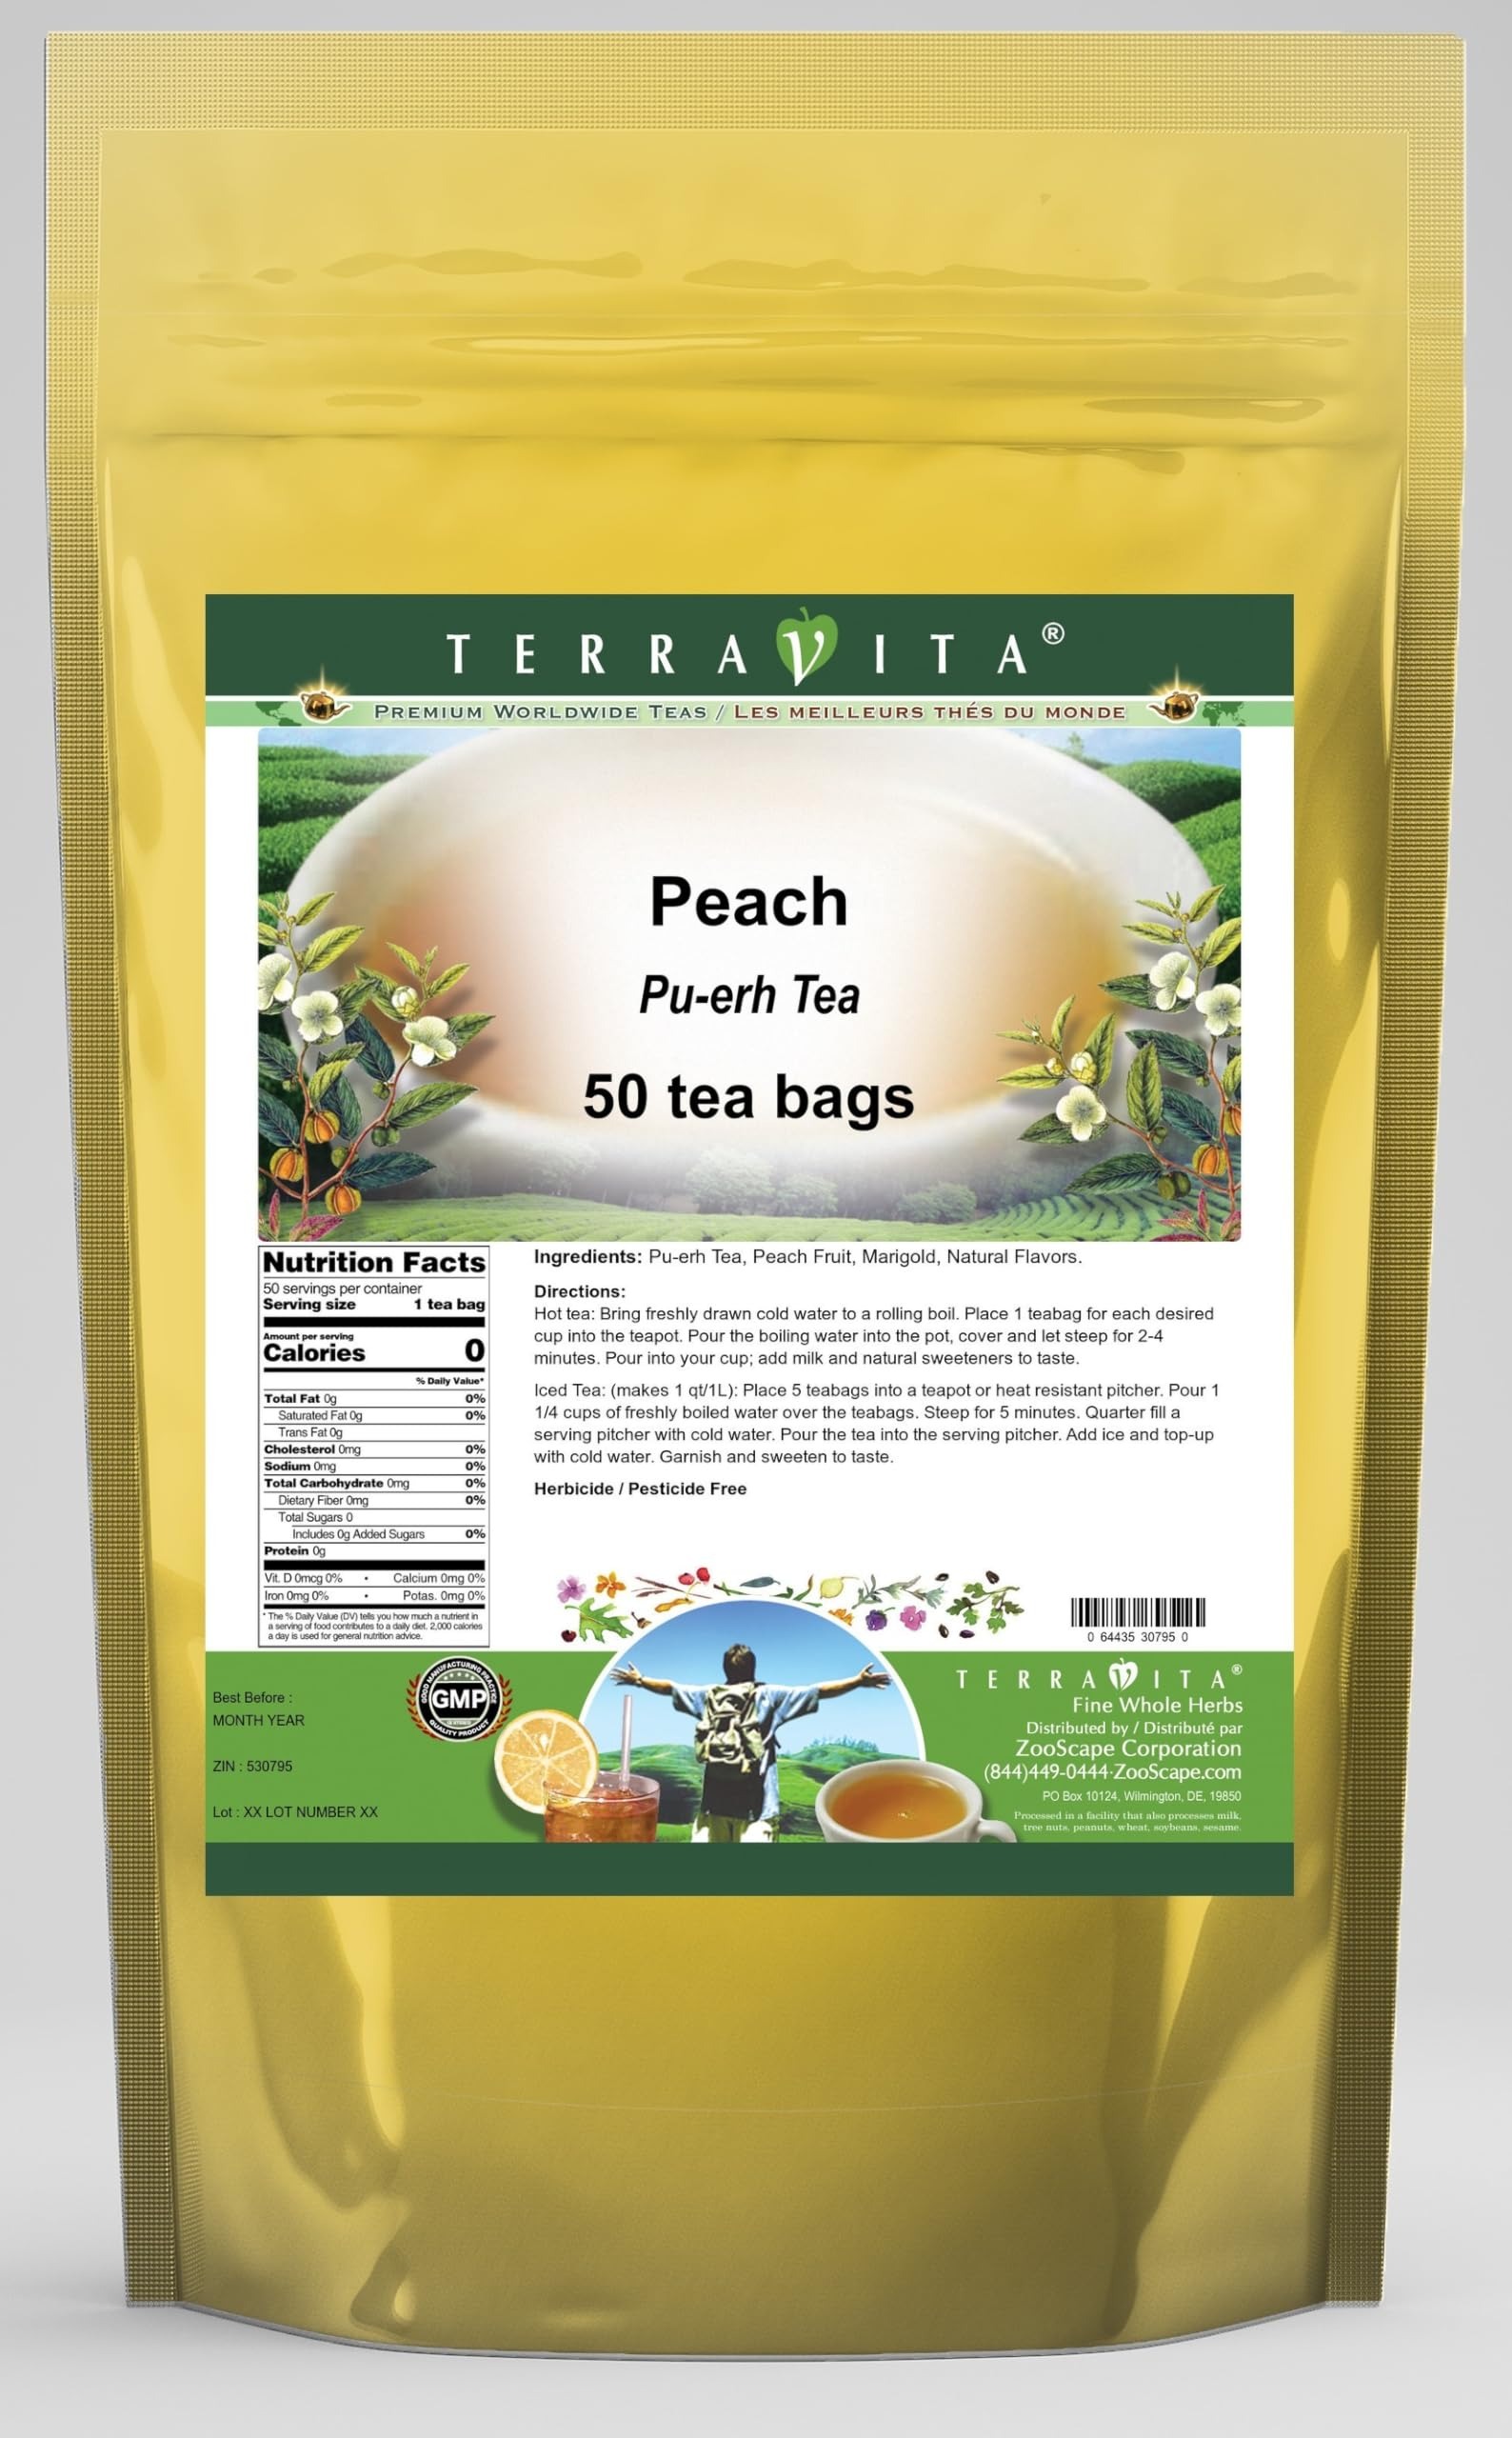
Item Name: Peach Pu-erh Tea (50 tea bags, ZIN: 530795) - 2 Pack
Bullet Point 1: Our Peach Pu-erh Tea is a terrific flavored Pu-erh tea with Peach Fruit and Marigold that you can enjoy again and again! - Ingredients: Pu-erh tea, Peach Fruit, Marigold and natural peach flavor.
Bullet Point 2: No fillers.
Bullet Point 3: Manufacturer: TerraVita
Bullet Point 4: Size: 50 tea bags
Bullet Point 5: Pu-erh Tea Bags - Packed in a convenient upright pouch!
Product Description: Our Peach Pu-erh Tea is a terrific flavored Pu-erh tea with Peach Fruit and Marigold that you can enjoy again and again! - Ingredients: Pu-erh tea, Peach Fruit, Marigold and natural peach flavor. - Hot tea brewing method: Bring freshly drawn cold water to a rolling boil. Place 1 teabag for each desired cup into the teapot. Pour the boiling water into the pot, cover and let steep for 2-4 minutes. Pour into your cup; add milk and natural sweeteners to taste. - Iced tea brewing method: (to make 1 liter/quart): Place 5 teabags into a teapot or heat resistant pitcher. Pour 1 1/4 cups of freshly boiled water over the teabags. Steep for 5 minutes. Quarter fill a serving pitcher with cold water. Pour the tea into the serving pitcher. Add ice and top-up with cold water. Garnish and sweeten to taste. - TerraVita is an exclusive line of premium-quality, natural source products that use only the finest, purest and most potent ingredients found around the world. TerraVita is hallmarked by the highest possible standards of purity, potency, stability and freshness. All of our products are prepared with the highest elements of quality control, from raw materials through the entire manufacturing process, up to and including the moment that the bottles or bags are sealed for freshness and shipped out to you. Our highest possible standards are certified by independent laboratories and backed by our personal guarantee. - TerraVita exists to meet and ensure your family's health and wellness without the harmful effects of chemicals and health products. We strive to make all of our products affordable and reliable and are constantly searching the market to maintain our affordability and to look for new ways to serve you and the ones you love. TerraVita has become a trusted household name for
Value: 100.0
Unit: Count

Price: 39.71